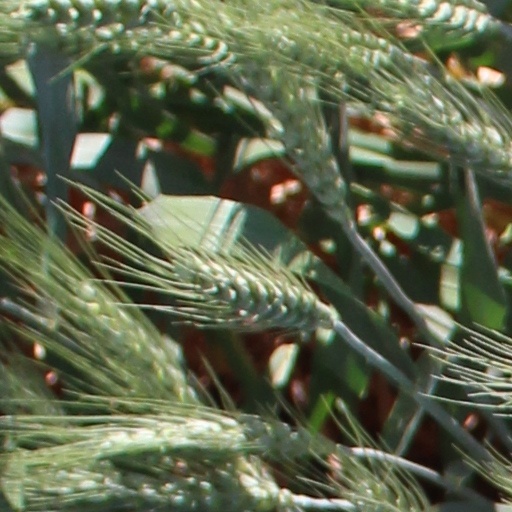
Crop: wheat